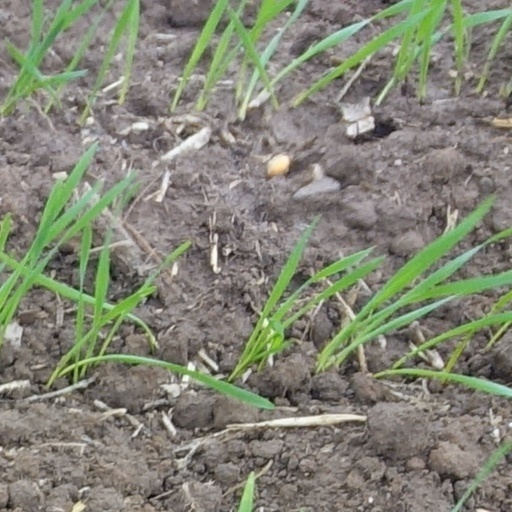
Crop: wheat